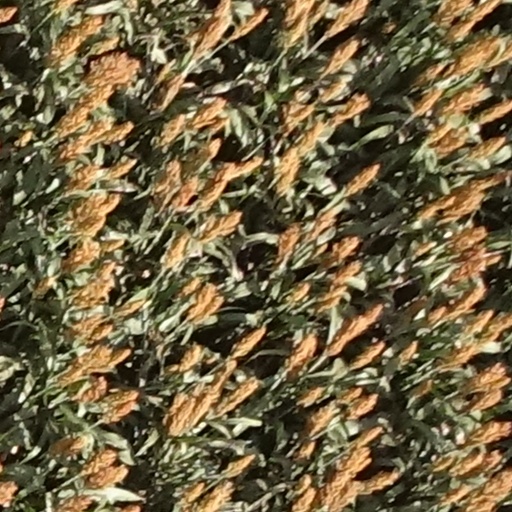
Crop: sorghum